Favières, Eure-et-Loir

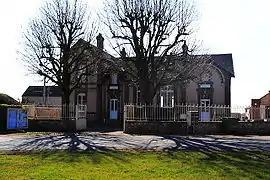
The town hall in Favières

Favières is a commune in the Eure-et-Loir department in northern France.